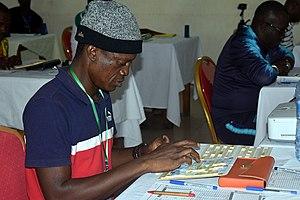
Benin, Championnats nationaux de scrabble 2019, Epreuve Elite
Francois Xavier Adjovi est un joueur de scrabble francophone béninois, notamment Champion d’Afrique 2018 du scrabble francophone.
Scrabble francophone est la version du jeu Scrabble en français. Le jeu est pratiqué régulièrement par des millions de joueurs. Toutefois, environ 20 000 joueurs seulement sont licenciés à une des fédérations membres de la Fédération internationale de Scrabble francophone. Le niveau de jeu varie considérablement entre les parties jouées en famille et les grands tournois, qui accueillent plus de 1 000 joueurs.